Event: Nepal Earthquake
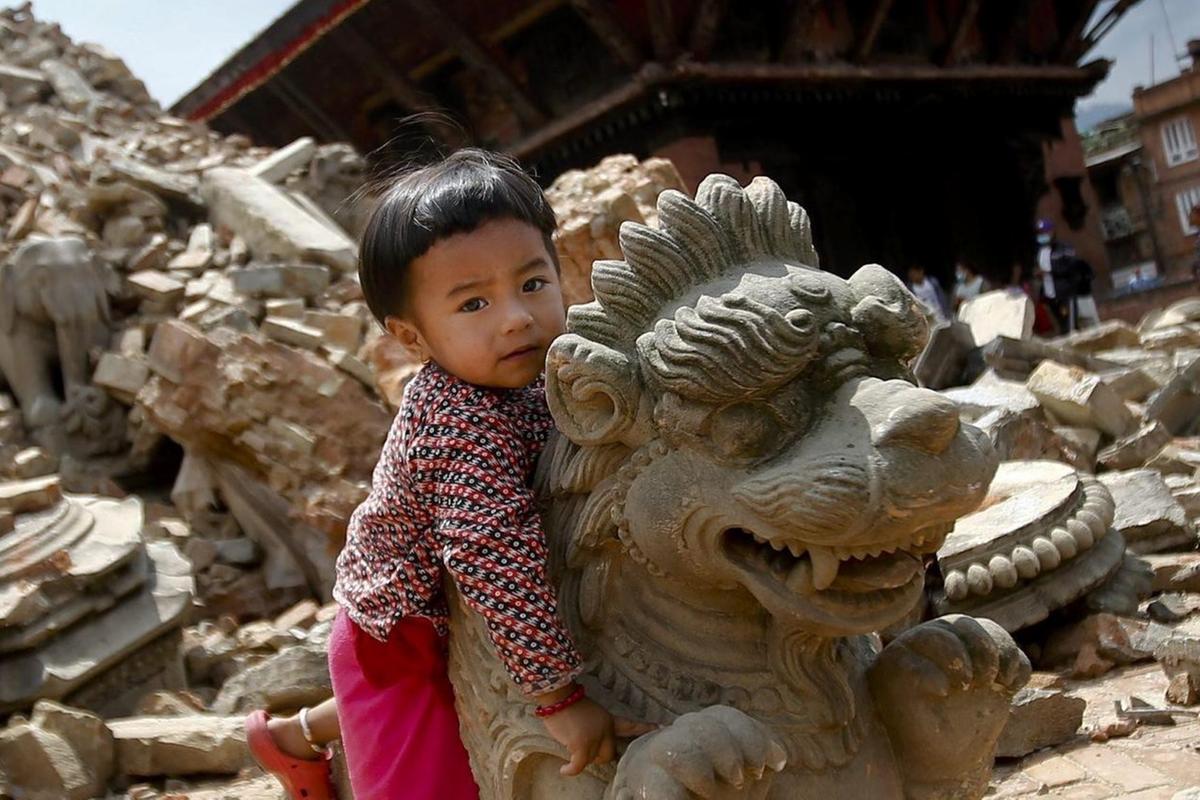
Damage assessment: damage